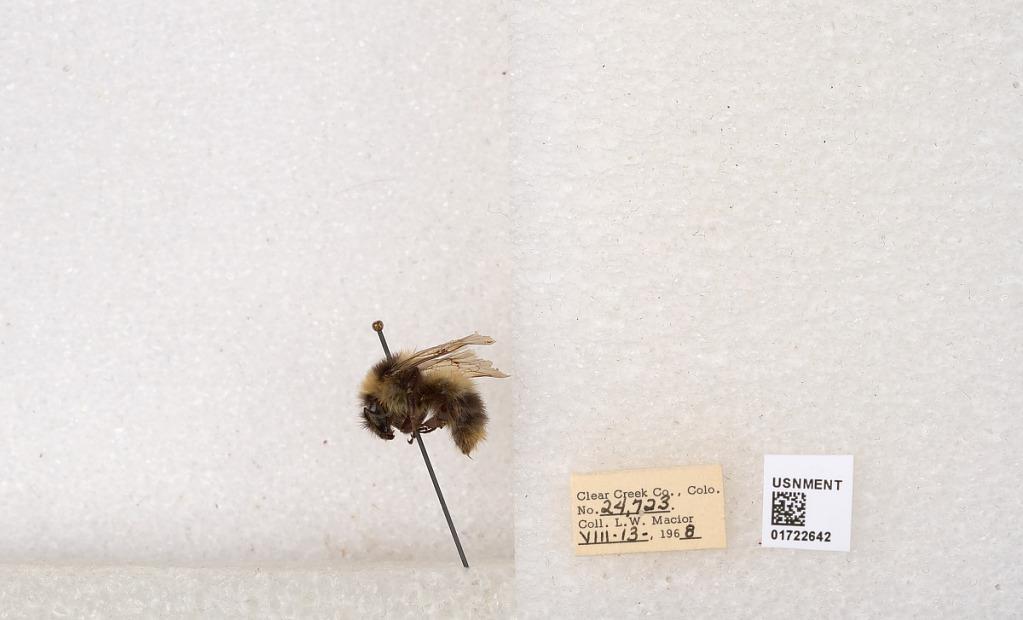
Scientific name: Bombus kirbyellus
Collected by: L. Macior
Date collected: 1968-8-13
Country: United States
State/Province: Colorado
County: Clear Creek
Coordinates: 39.6891, -105.644